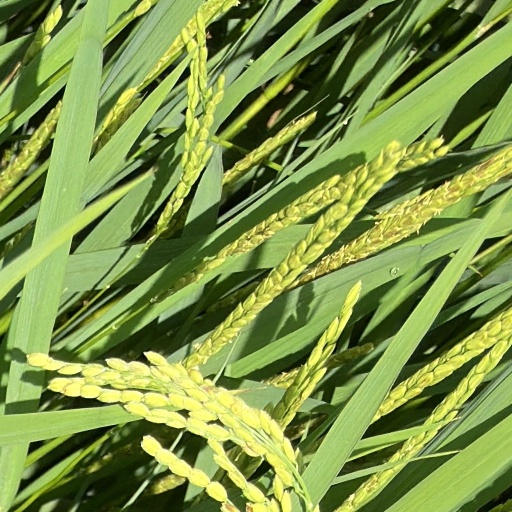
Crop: rice